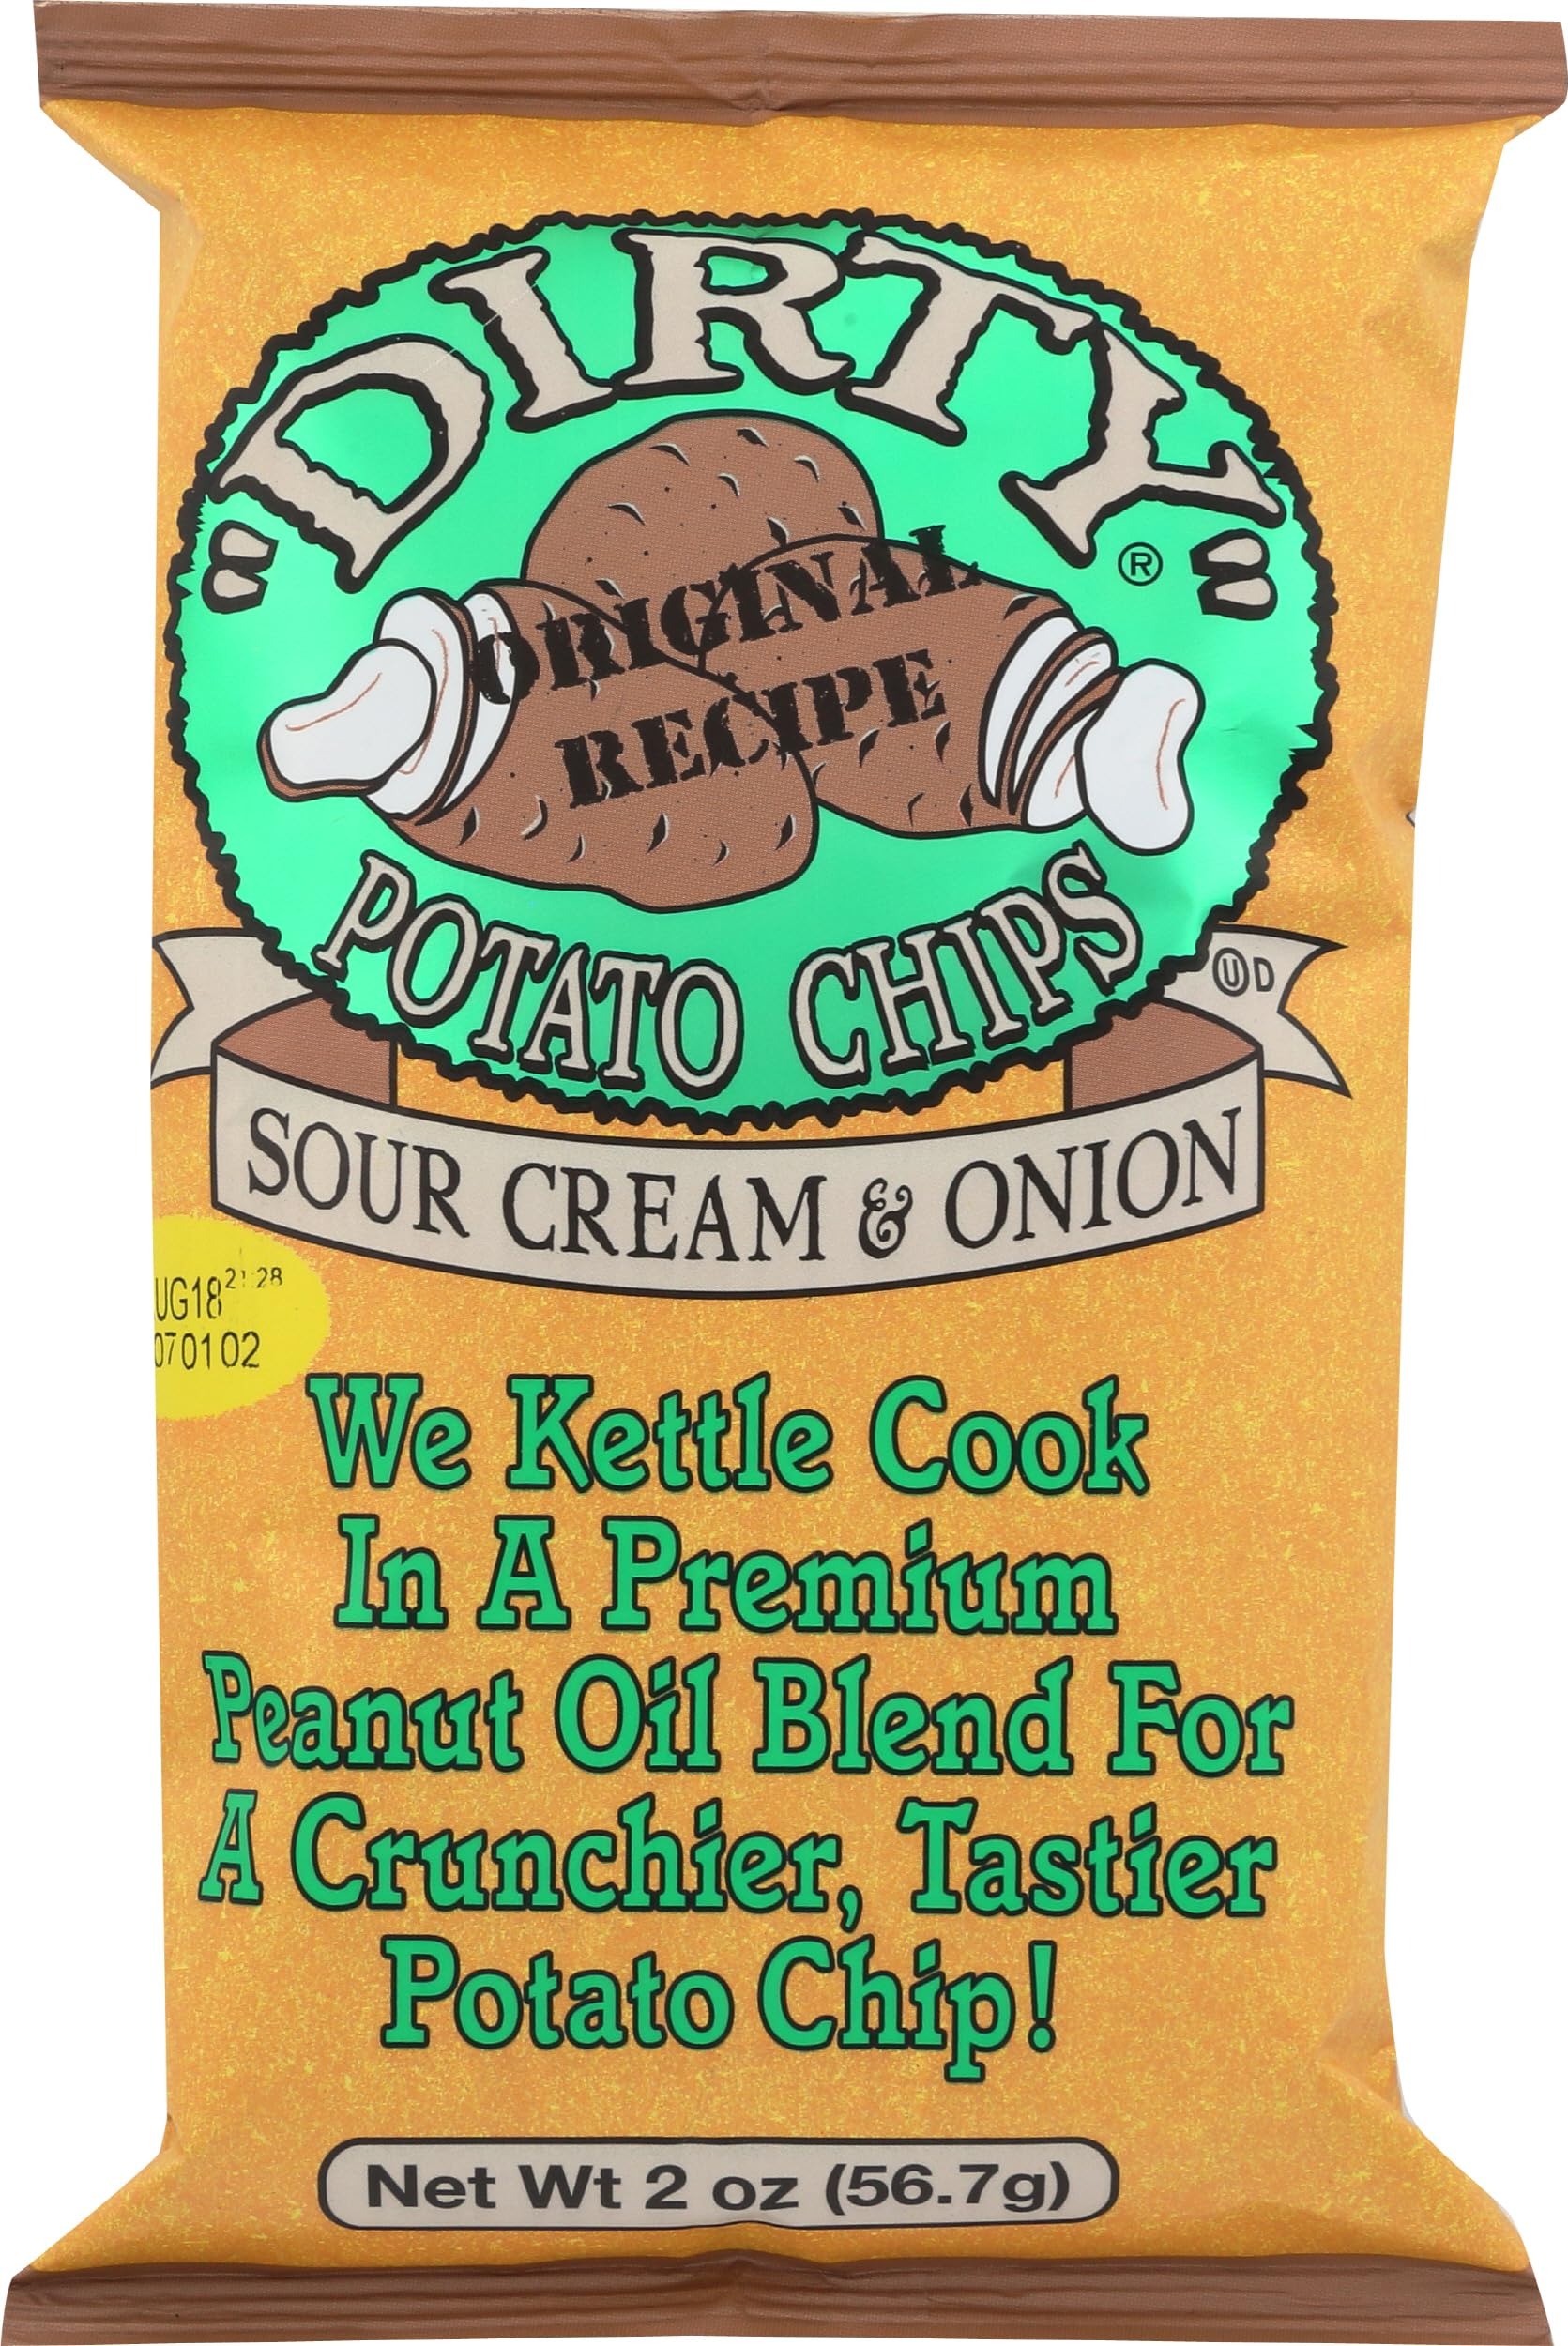
Item Name: Dirty Potato Chip Sour Cream Onion, 2 oz
Bullet Point: Made in a premium peanut oil blend for a crunchier, tastier potato chip
Product Description: Dirty Potato Chips in sour cream & onion flavor are kettle cooked to create a perfectly crunchy and delicious treat. Our chips are made with a special peanut oil blend and don't contain any trans fat, preservatives or msg. We use premium ingredients and create our chips one batch at a time. This 2 ounce bag provides and single serving and is ideal for enjoying as a tasty snack or as an addition to a meal.
Value: 2.0
Unit: Ounce

Price: 49.88